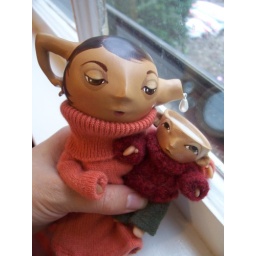
Mama Teapot in hand with baby boy by window